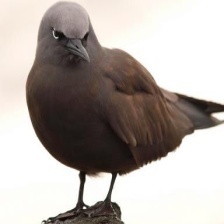
Species: BROWN NOODY
Scientific name: ANOUS STOLIDUS